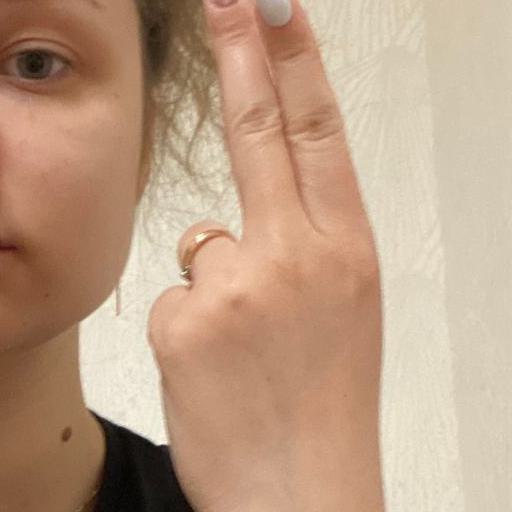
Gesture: two_up_inverted